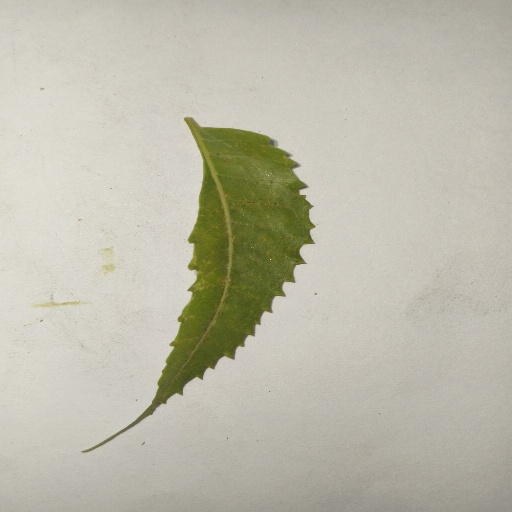
Species: Neem
Leaf condition: Yellow Leaf